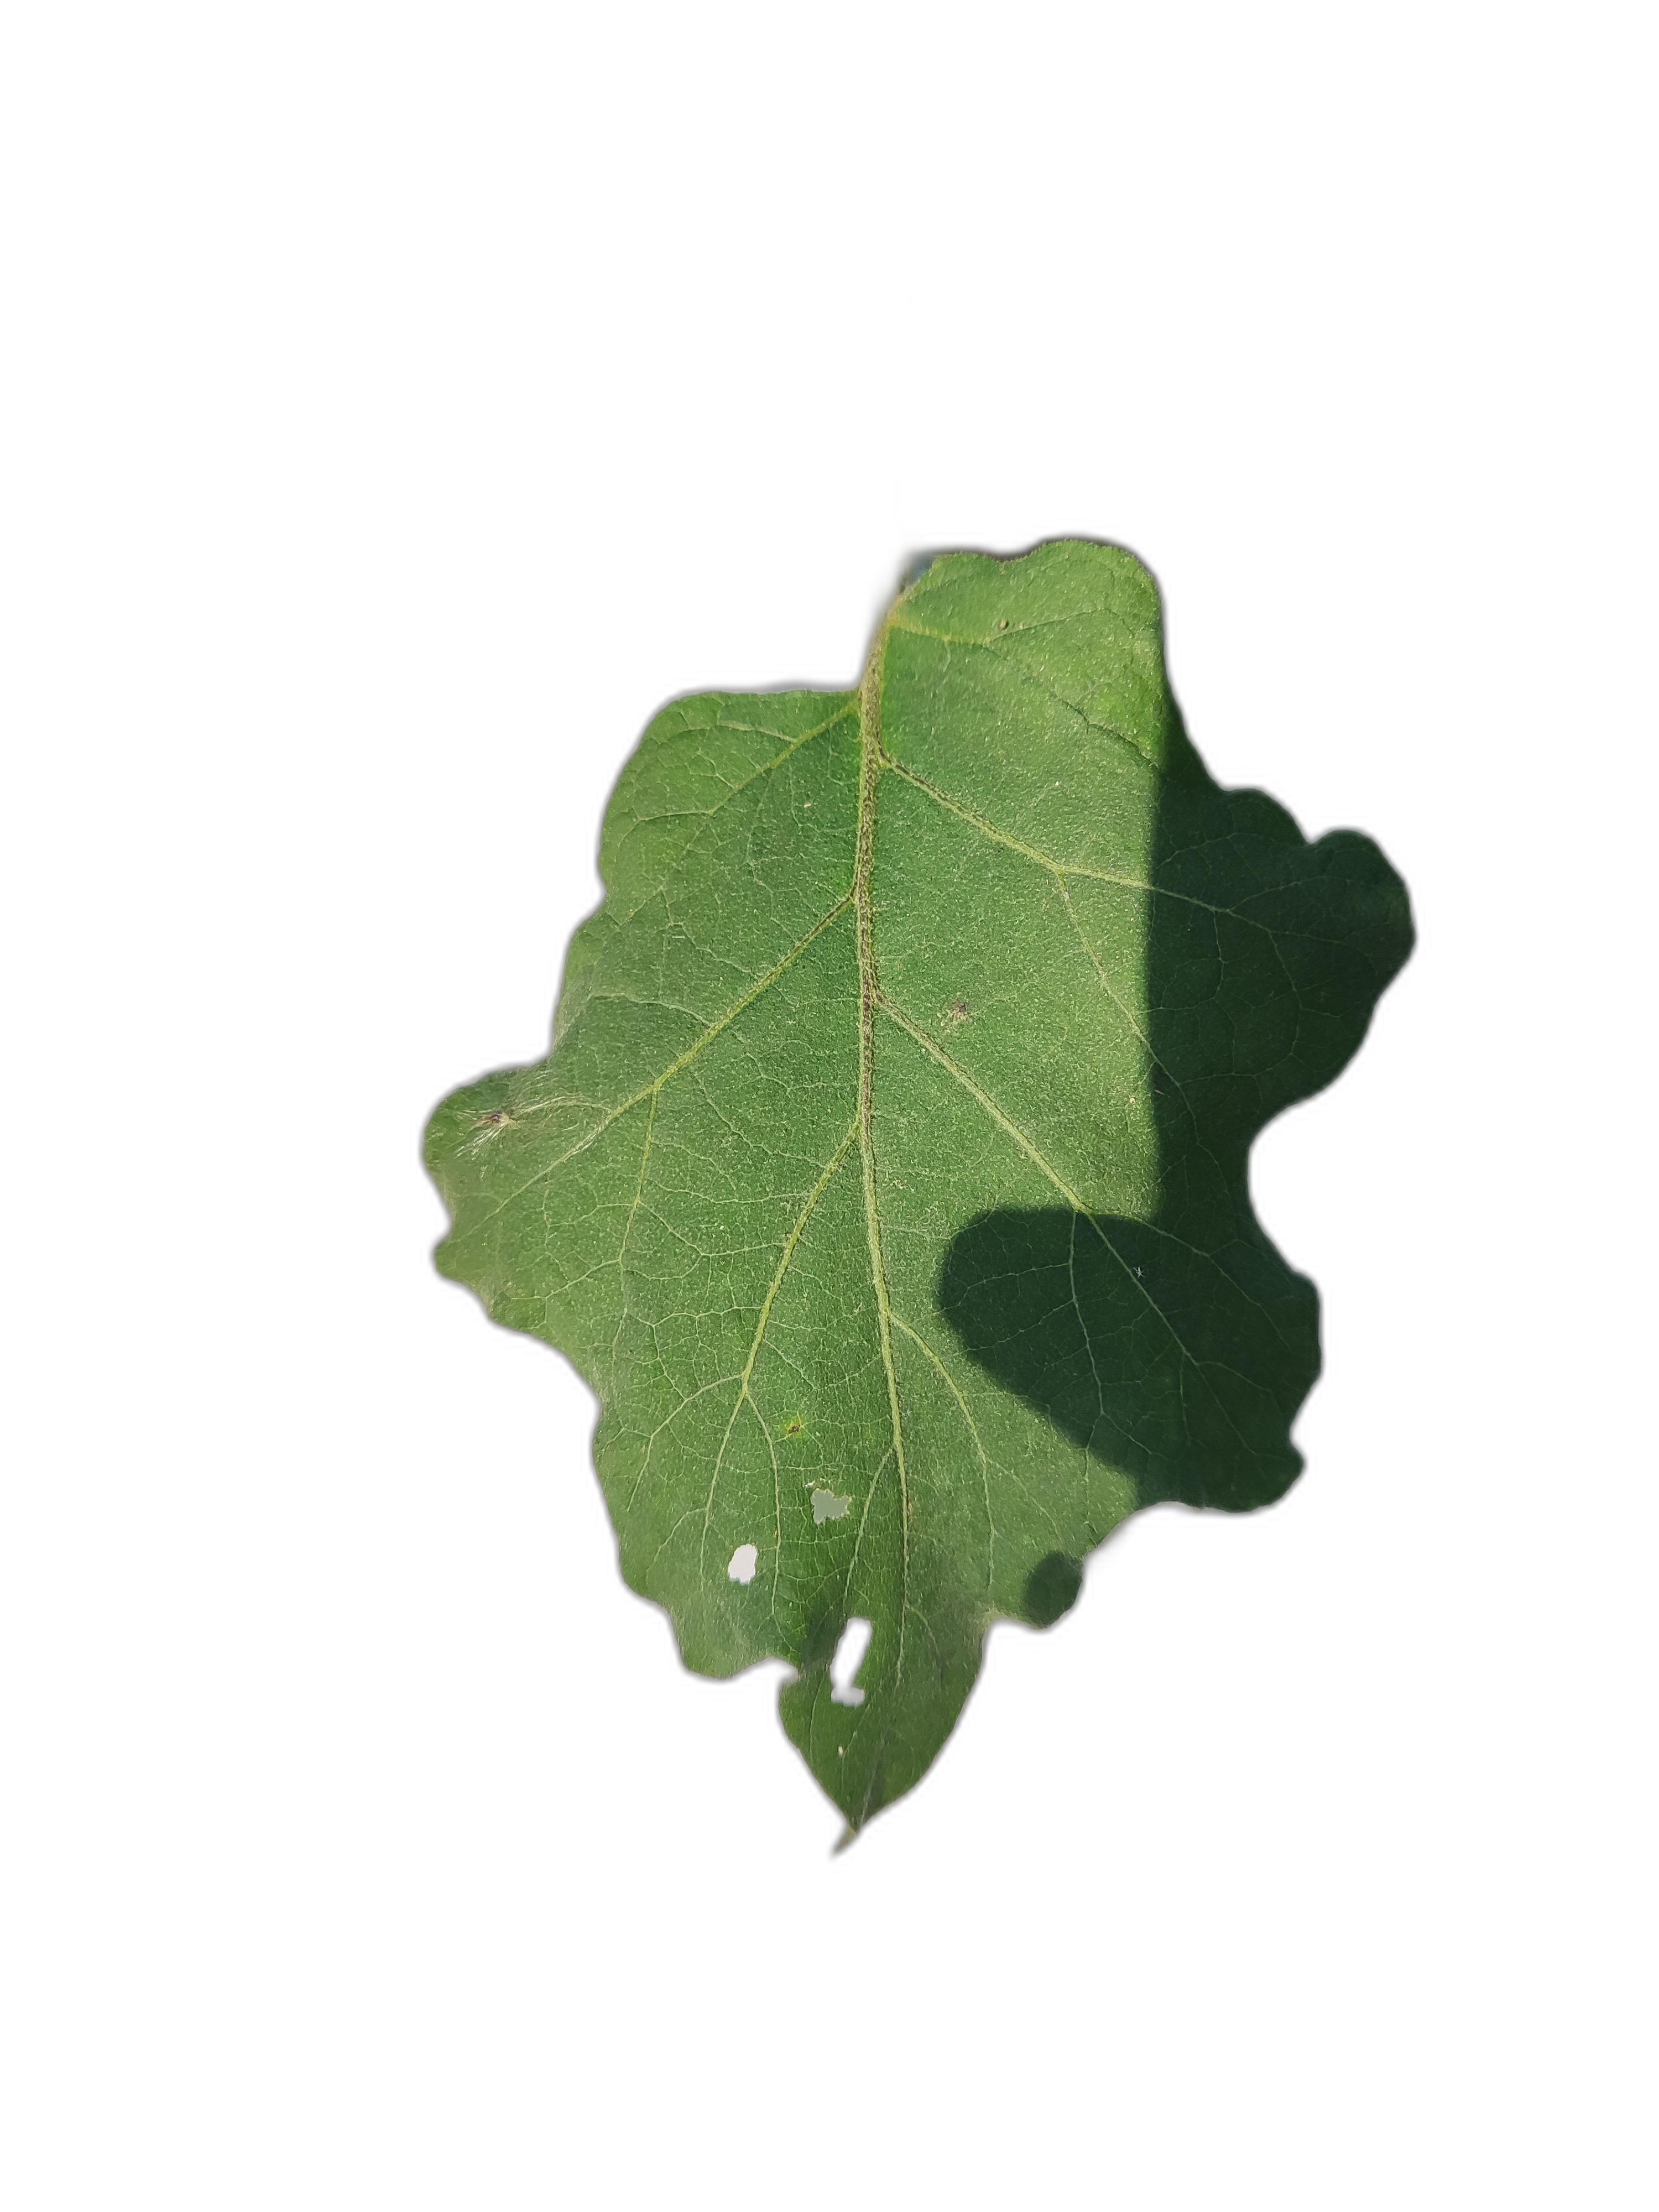
Label: Healthy Leaf